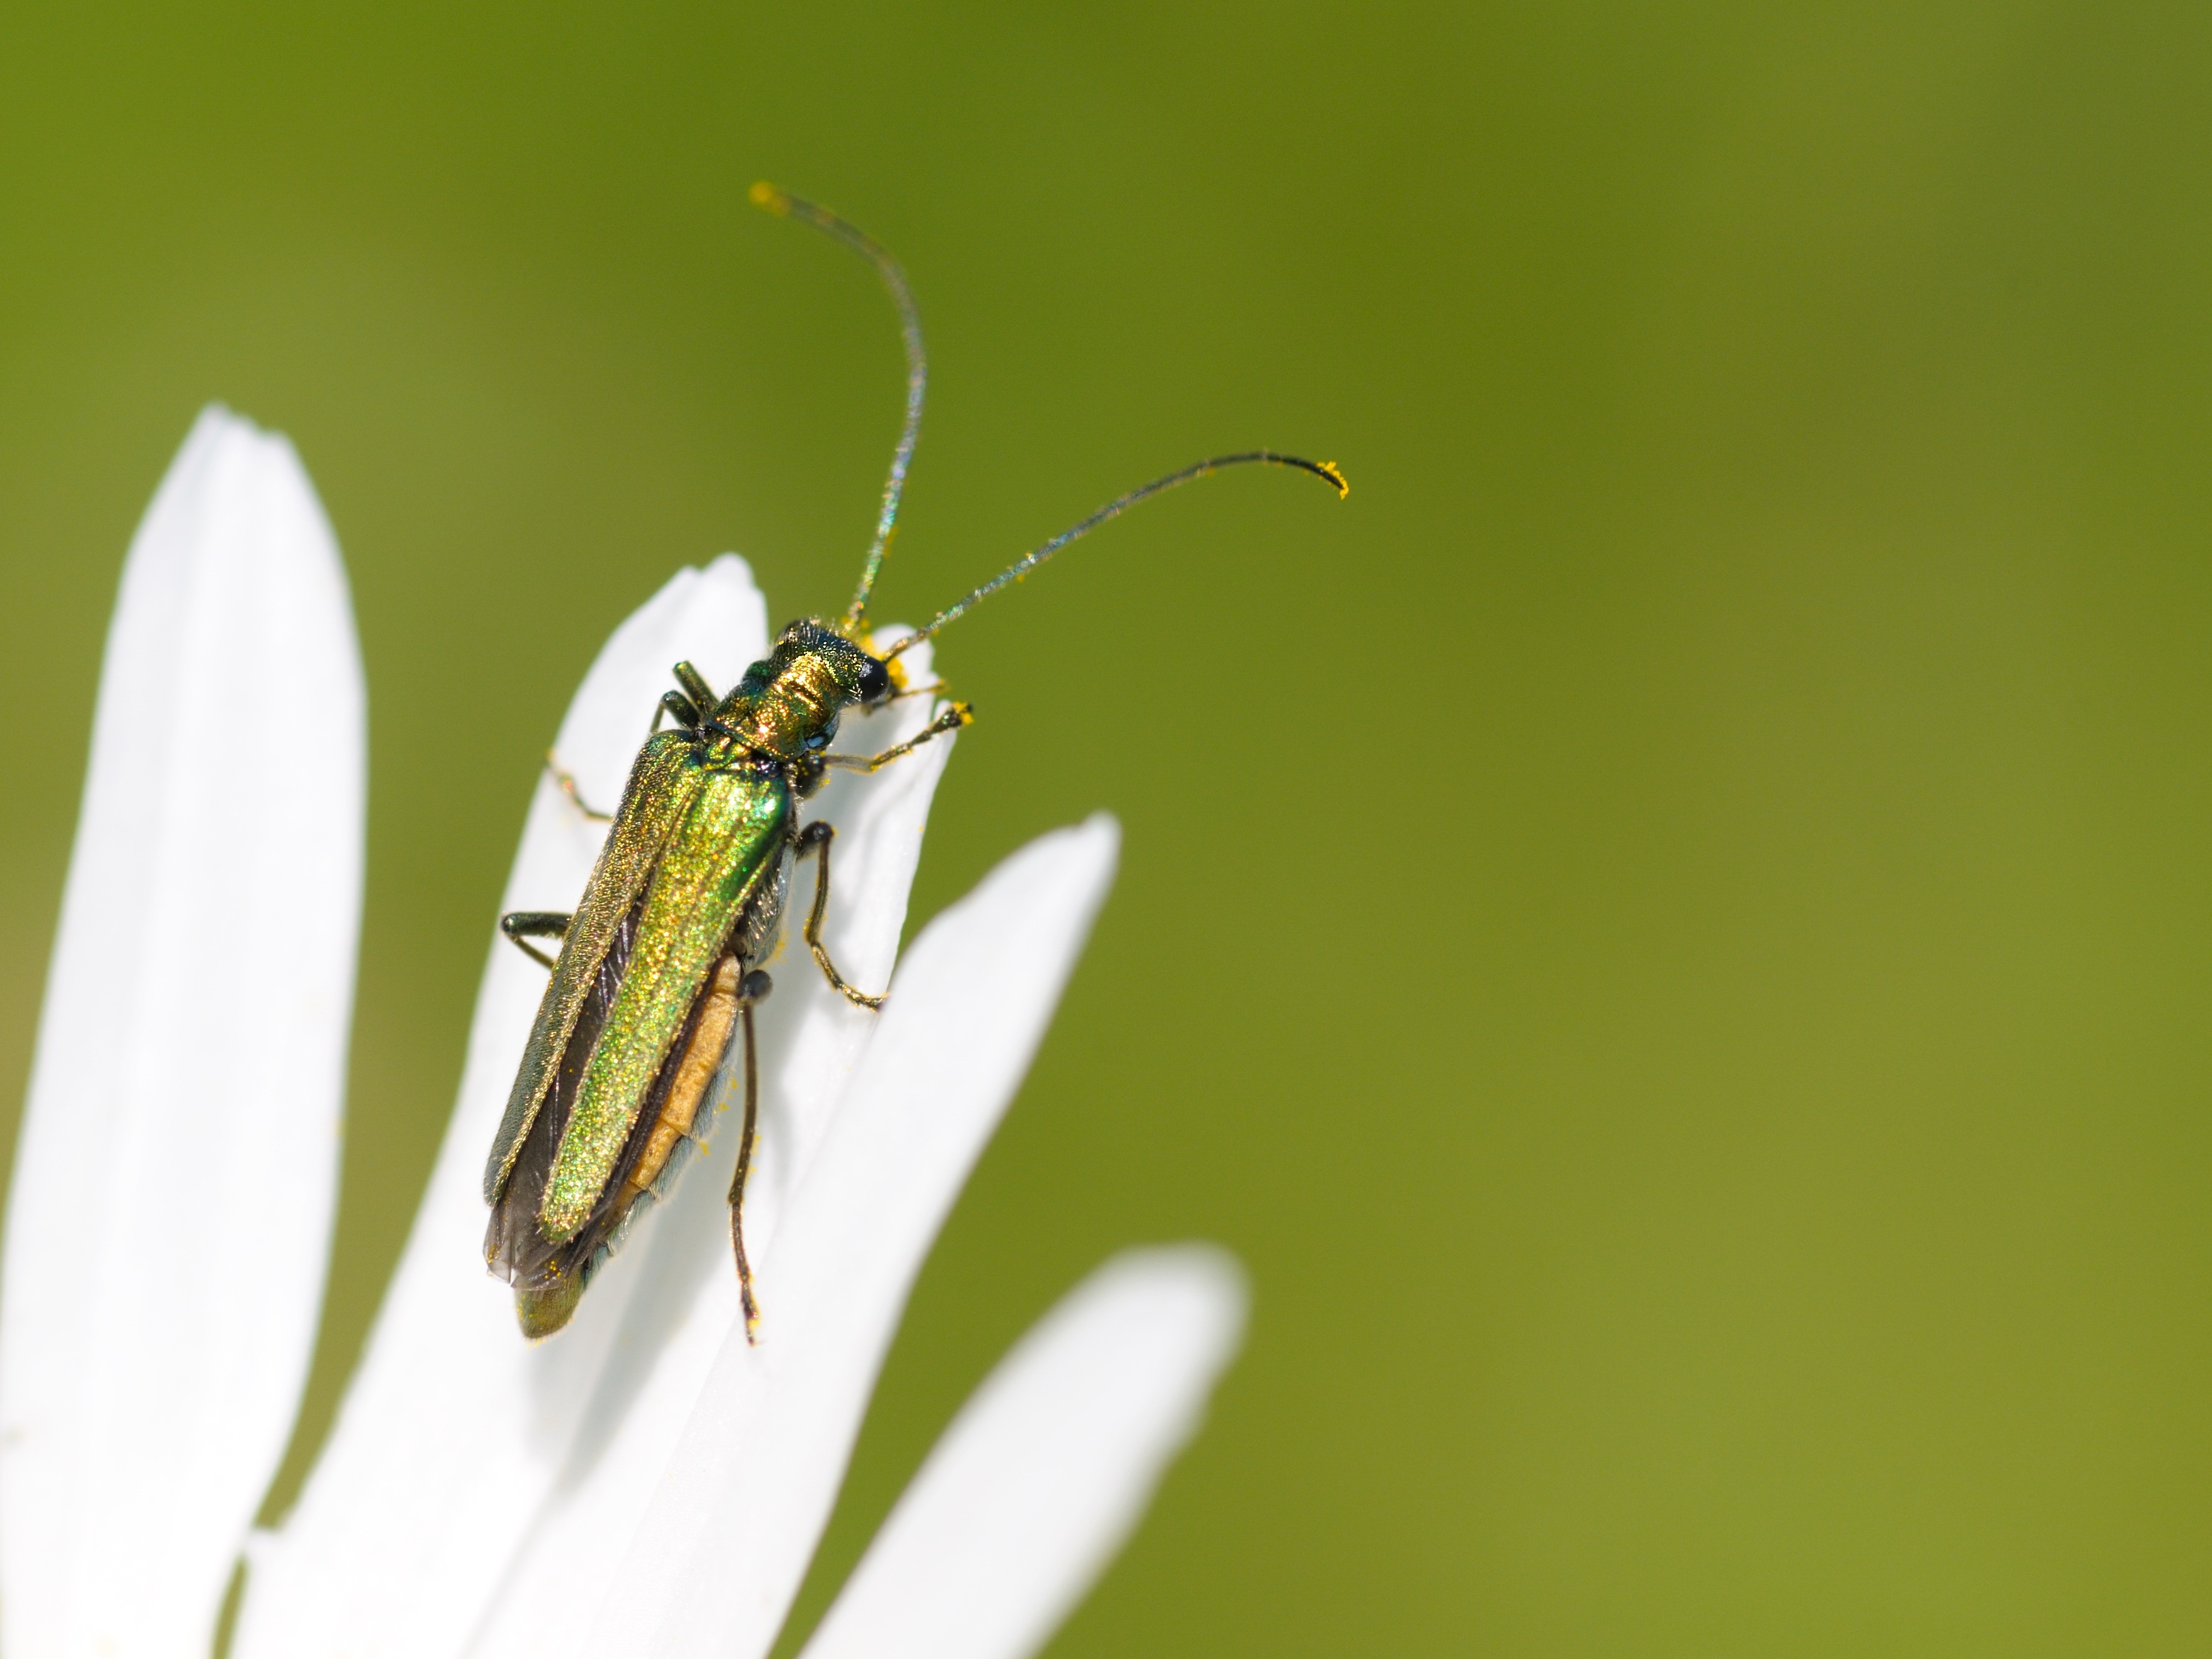
nature, wing, photography, leaf, flower, fly, green, insect, macro, fauna, invertebrate, close up, pest, damselfly, nectar, macro photography, arthropod, plant stem, net winged insects, cantharis